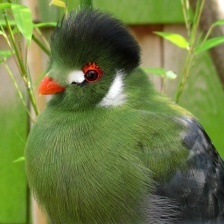
Species: WHITE CHEEKED TURACO
Scientific name: TAURACO LEUCOTIS